Spec Shea

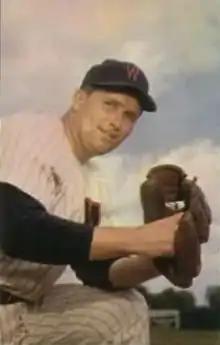
Shea, circa 1953

Francis Joseph "Spec" Shea (October 2, 1920 – July 19, 2002) was an American professional baseball pitcher who played in Major League Baseball from 1947 to 1955. He played for the New York Yankees from 1947 to 1951 and the Washington Senators from 1952 to 1955. He was known as "The Naugatuck Nugget" as a result of being from Naugatuck, Connecticut, and was named as such by Yankees broadcaster Mel Allen, and was nicknamed "Spec" because of his freckles.